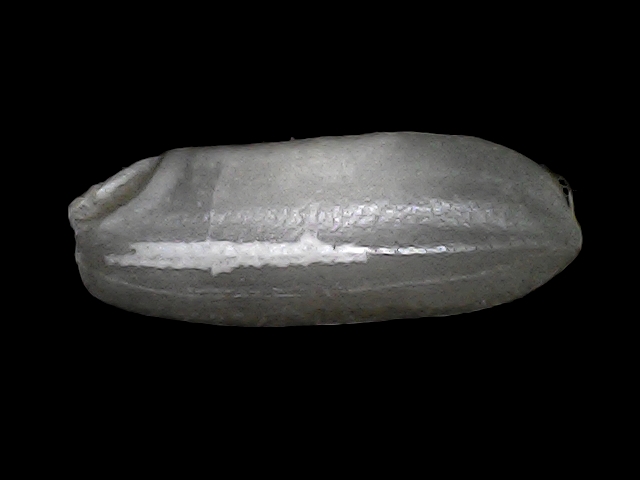
Rice variety: BRRI74